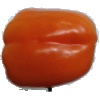
Label: orange_pepper